Pittosporum crassifolium

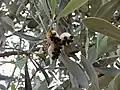

The leaves are simple and are alternately arranged and are very dense at the furthest point away from the stem. The leaf margins are recurved, thick and leathery (hence the name "crassifolium" which translates from Latin to "thick leaf") and they often show signs of insect damage. The apex of the leaf can vary from being obtuse (blunt and rounded) to acute (sharp and tapered) The petioles are the stalk between the leaf and the stem, and they measure approximately 4-14x1-3mm.